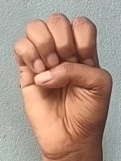
ASL sign: E